Eris (dwarf planet)

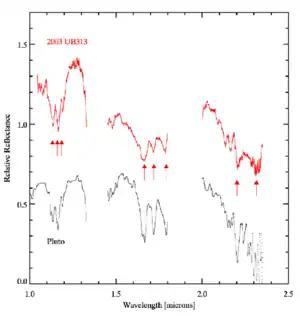
The infrared spectrum of Eris, compared to that of Pluto, shows the marked similarities between the two bodies. Arrows denote methane absorption lines.

The discovery team followed up their initial identification of Eris with spectroscopic observations made at the 8 m Gemini North Telescope in Hawaii on January 25, 2005. Infrared light from the object revealed the presence of methane ice, indicating that the surface may be similar to that of Pluto, which at the time was the only TNO known to have surface methane, and of Neptune's moon Triton, which also has methane on its surface. In 2022, near-infrared spectroscopy of Eris by the James Webb Space Telescope (JWST) revealed the presence of deuterated methane ice on its surface, at abundances lower than those in Jupiter-family comets like 67P/Churyumov–Gerasimenko. Eris's comparatively low deuterium abundance suggests that its methane is not primordial and instead may have been produced from subsurface geochemical processes. Substantial quantities of nitrogen ice on Eris was also detected by the JWST, and it is presumed to have originated from subsurface processes similar to Eris's likely non-primordial methane. The abundance of nitrogen ice on Eris is estimated to be one-third of that of methane by volume.